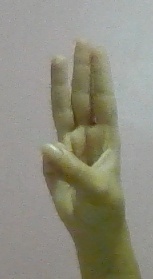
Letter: thaa